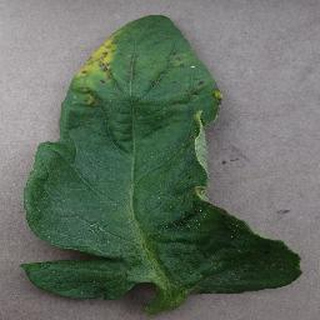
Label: tomato_bacterial_spot